Disused railway stations on the Exeter to Plymouth Line

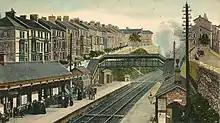
Mutley looking towards Exeter

Brent railway station served the village of South Brent on the southern edge of Dartmoor. It was not ready when the railway was opened, but was brought into use six weeks later on 15 June 1848. On 19 December 1893 the station became a junction, with the opening of the Kingsbridge Branch Line. The branch line closed on 16 September 1963 and there was little reason for the station after that. Goods traffic was withdrawn on 6 April 1964 and to passengers on 5 October 1964. The signal box was retained until 17 December 1973 when control of the line was transferred to the power signal box at .